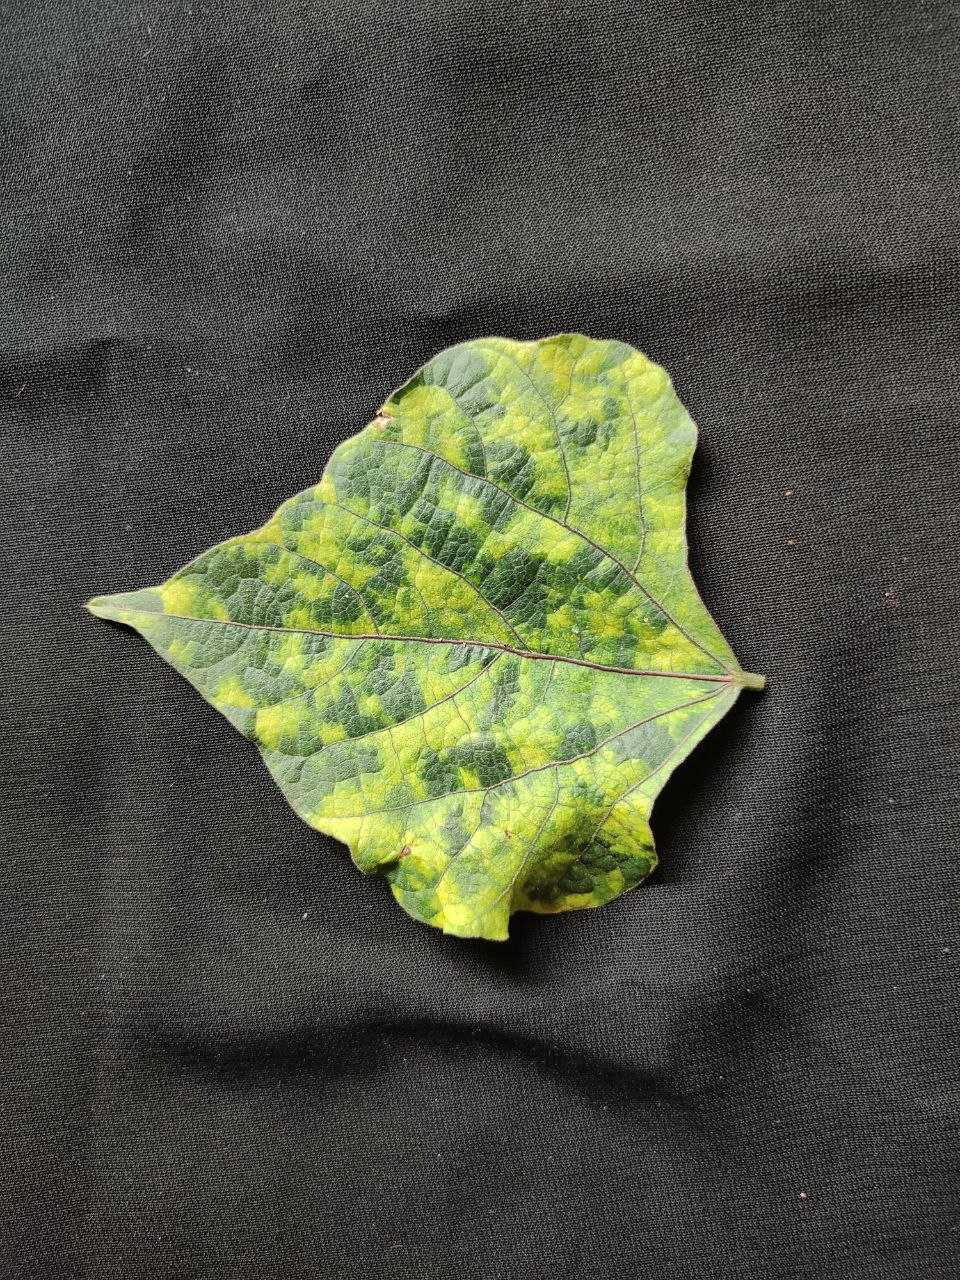
Crop: bean
Leaf condition: Mosaic Virus